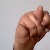
The image shows a hand gesture representing the letter 'N' in Indian Sign Language.